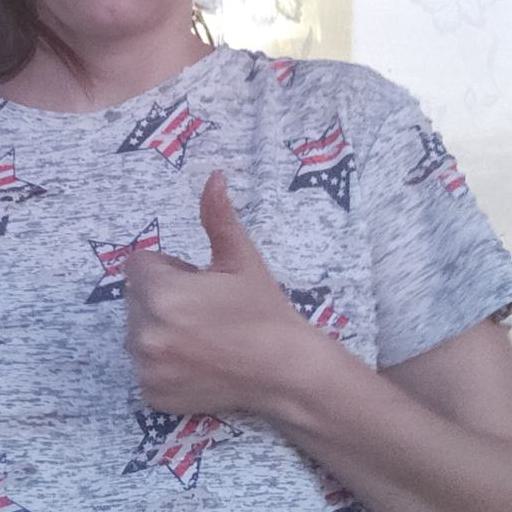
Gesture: like